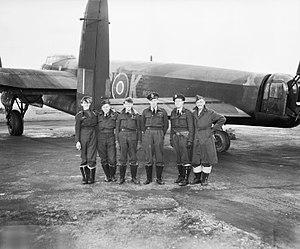
La Royal Air Force Lossiemouth ou plus communément la RAF Lossiemouth, est une base aérienne militaire situé à l'extrémité ouest de la ville de Lossiemouth, dans le nord-est de l'Écosse.